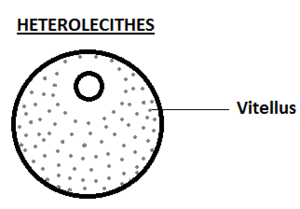
ceci est un schéma d'un type d'oeuf.
La gastrulation correspond à la seconde phase de développement embryonnaire lors de laquelle la mitose est en continuel ralentissement. C'est la période durant laquelle les mouvements morphogéniques permettent le remaniement des blastomères qui se répartissent en 2 ou 3 feuillets : un feuillet externe, un feuillet moyen présent seulement chez les triploblastiques et un feuillet interne. La gastrulation, comme stade du développement embryonnaire de tous les animaux, a été découverte par Alexandre Kovalevski.